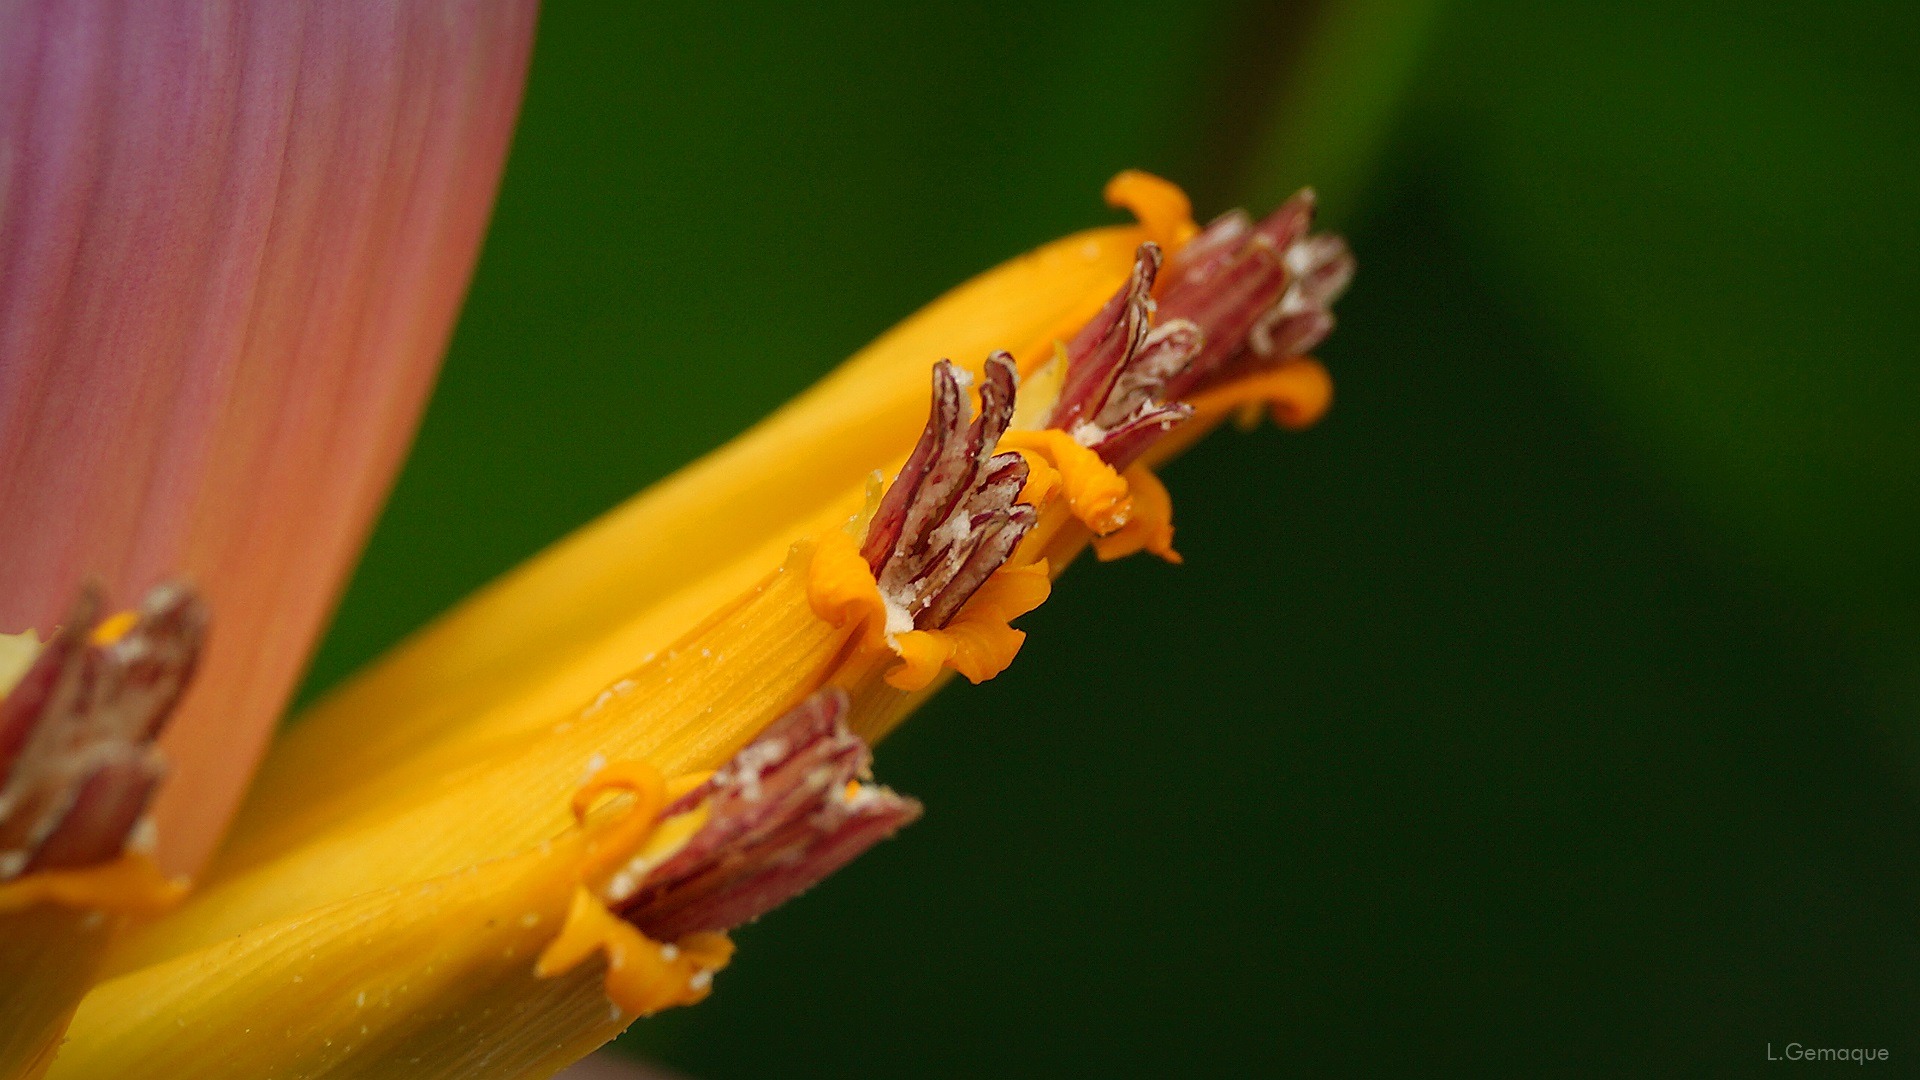
plant, photography, leaf, flower, pollen, insect, yellow, flora, fauna, invertebrate, close up, nectar, macro photography, banana flower, banana tree, plant stem, membrane winged insect